Home Guard (Sweden)

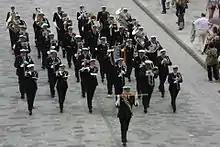
Swedish Home Guard Band of Uppsala on parade by the Royal Palace in Stockholm

Military traditions are strongly connected with military bands and marches, etc. The bands, with diverse military musicians, fulfil the task to replace professional military bands. Throughout Sweden, there are about 32 Home Guard bands which total more than 1,500 members, such as Södertörn Home Guard Band. 17 bands are qualified for performance at state ceremonies, royal visits and festivities. Aside from the bands, Home Guard Bugle Bands also are in service within their respective areas, doing tasks formerly done by the now defunct drum and bugle corps of the Armed Forces.